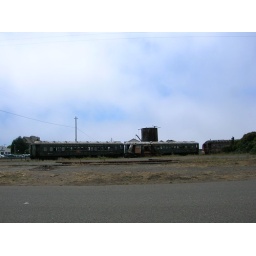
I think this train was in for a service check.  Located across the street from the B &amp;amp; B.